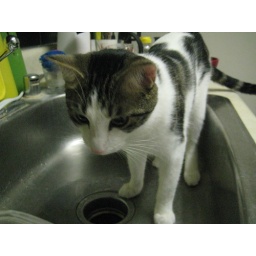
He wanted to go swimming, but there was no water in the sink